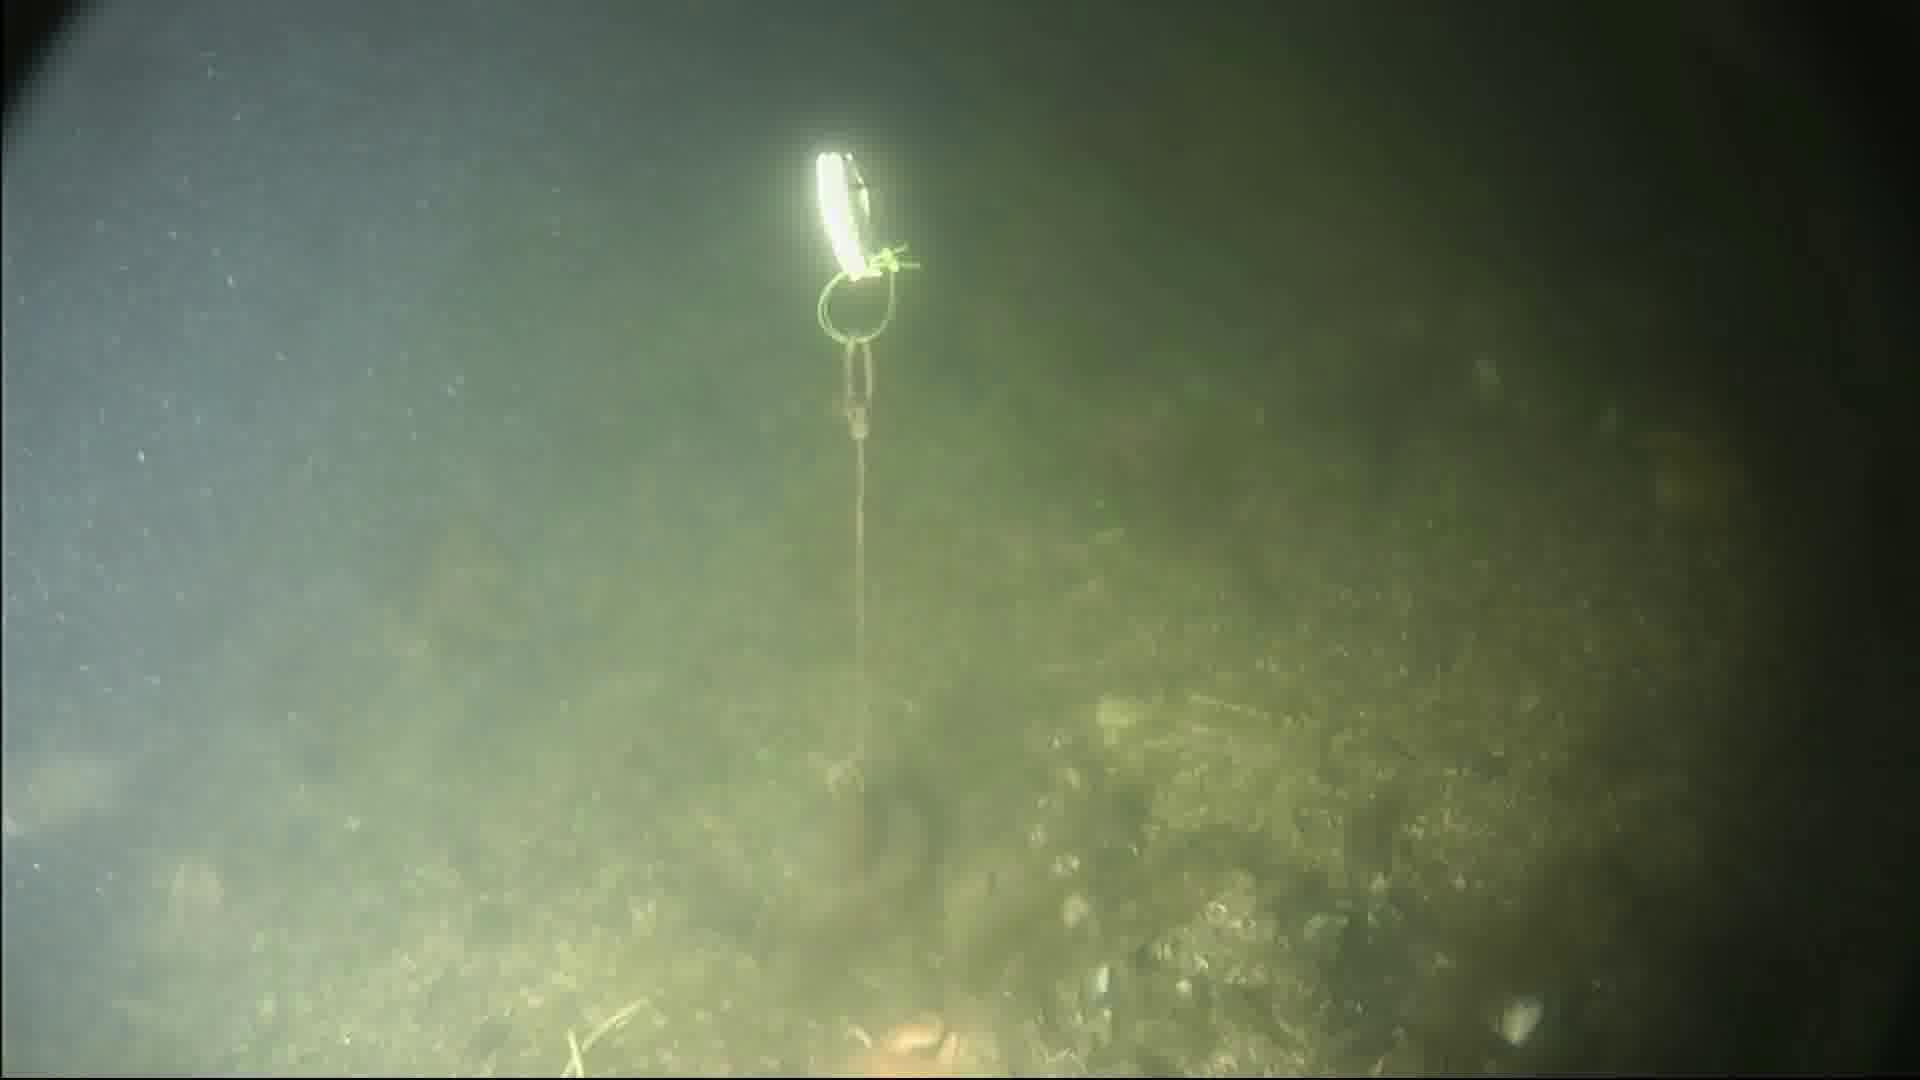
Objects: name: fish
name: crab
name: starfish